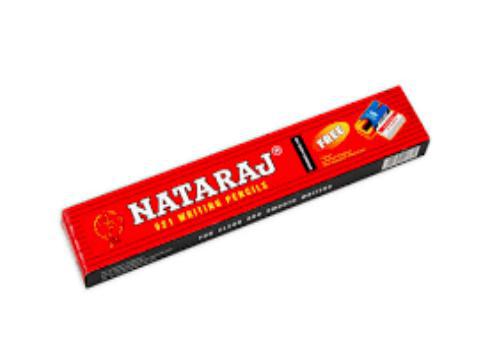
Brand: nataraj
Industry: Transportation